Harshabardhan and Gobardhan

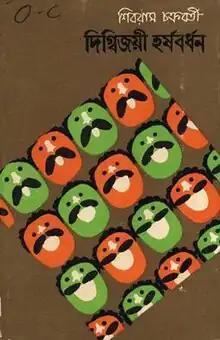
A cover of "Digbijoyi Harshabardhan" illustrated by Purnendu Pattrea and published by Ananda Publishers, one of a number of books featuring short stories with Harshabardhan

Harshabardhan and Gobardhan are humorous fictional characters in Bengali literature created by Shibram Chakraborty. Harshabardhan along with his younger brother Gobardhan, his wife, and the author Shibram are the subject of a number of satirical short stories. A characteristic of these stories is acerbic wit, play on words, and a characteristic goodnaturedness on the part of the characters. Harshabardhan is a successful black-marketeer dealing in timber who was born in Tezpur, Assam, migrates and lives in Ranaghat, West Bengal. Often to hide his ignorance on day-to-day matters, he comes up with outlandish explanations to impress his devoted younger brother and wife.